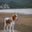
Label: dog